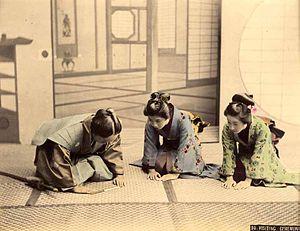
Tirage albuminé rehaussé. 21 x 26 cm.